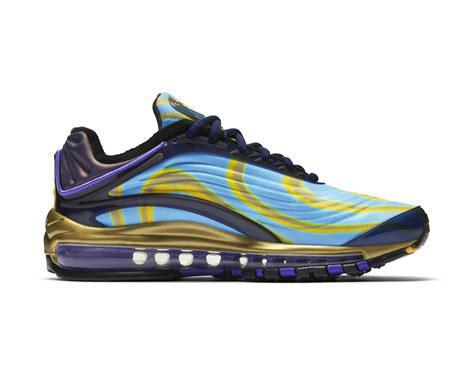
Brand: Nike
Model: Air Max Deluxe